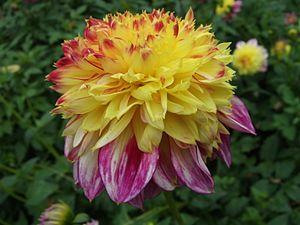
Le genre Dahlia regroupe des plantes tubéreuses de la famille des Astéracées.